Describe the emotion expressed in this image:  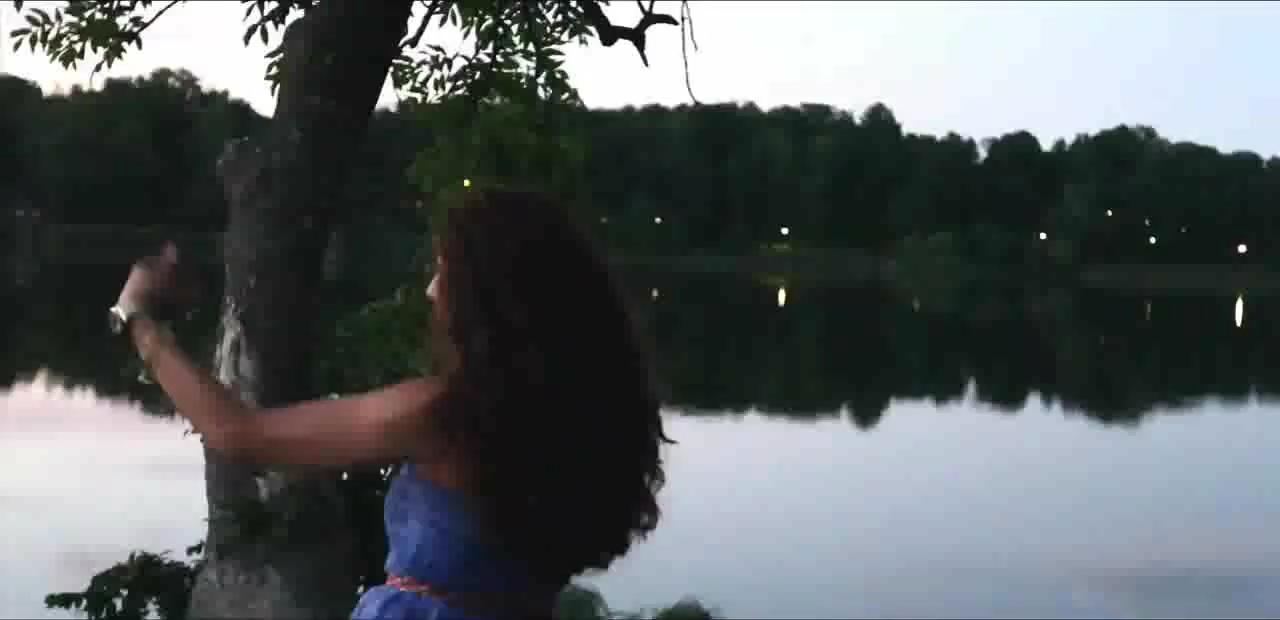
This person displays Suffering, valence and arousal with high intensity.